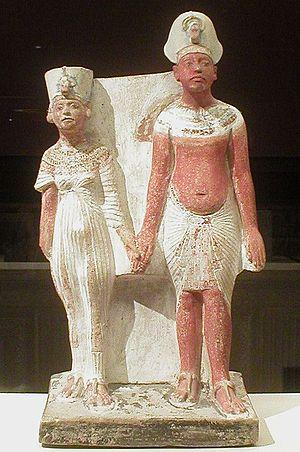
Néfertiti est la grande épouse royale d'Akhenaton, l'un des derniers rois de la XVIIIᵉ dynastie. Elle a vécu aux environs de 1370 à 1333 av. J.-C.